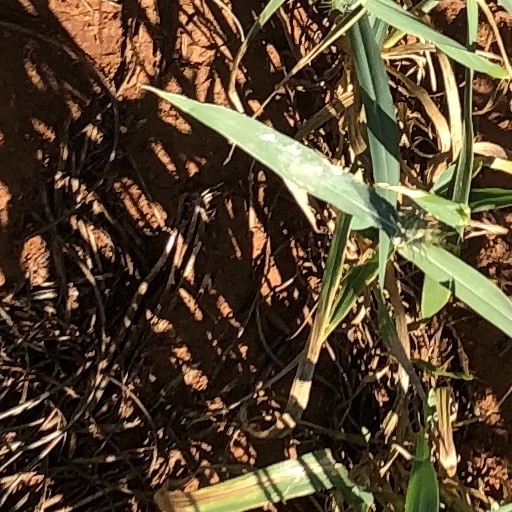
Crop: wheat